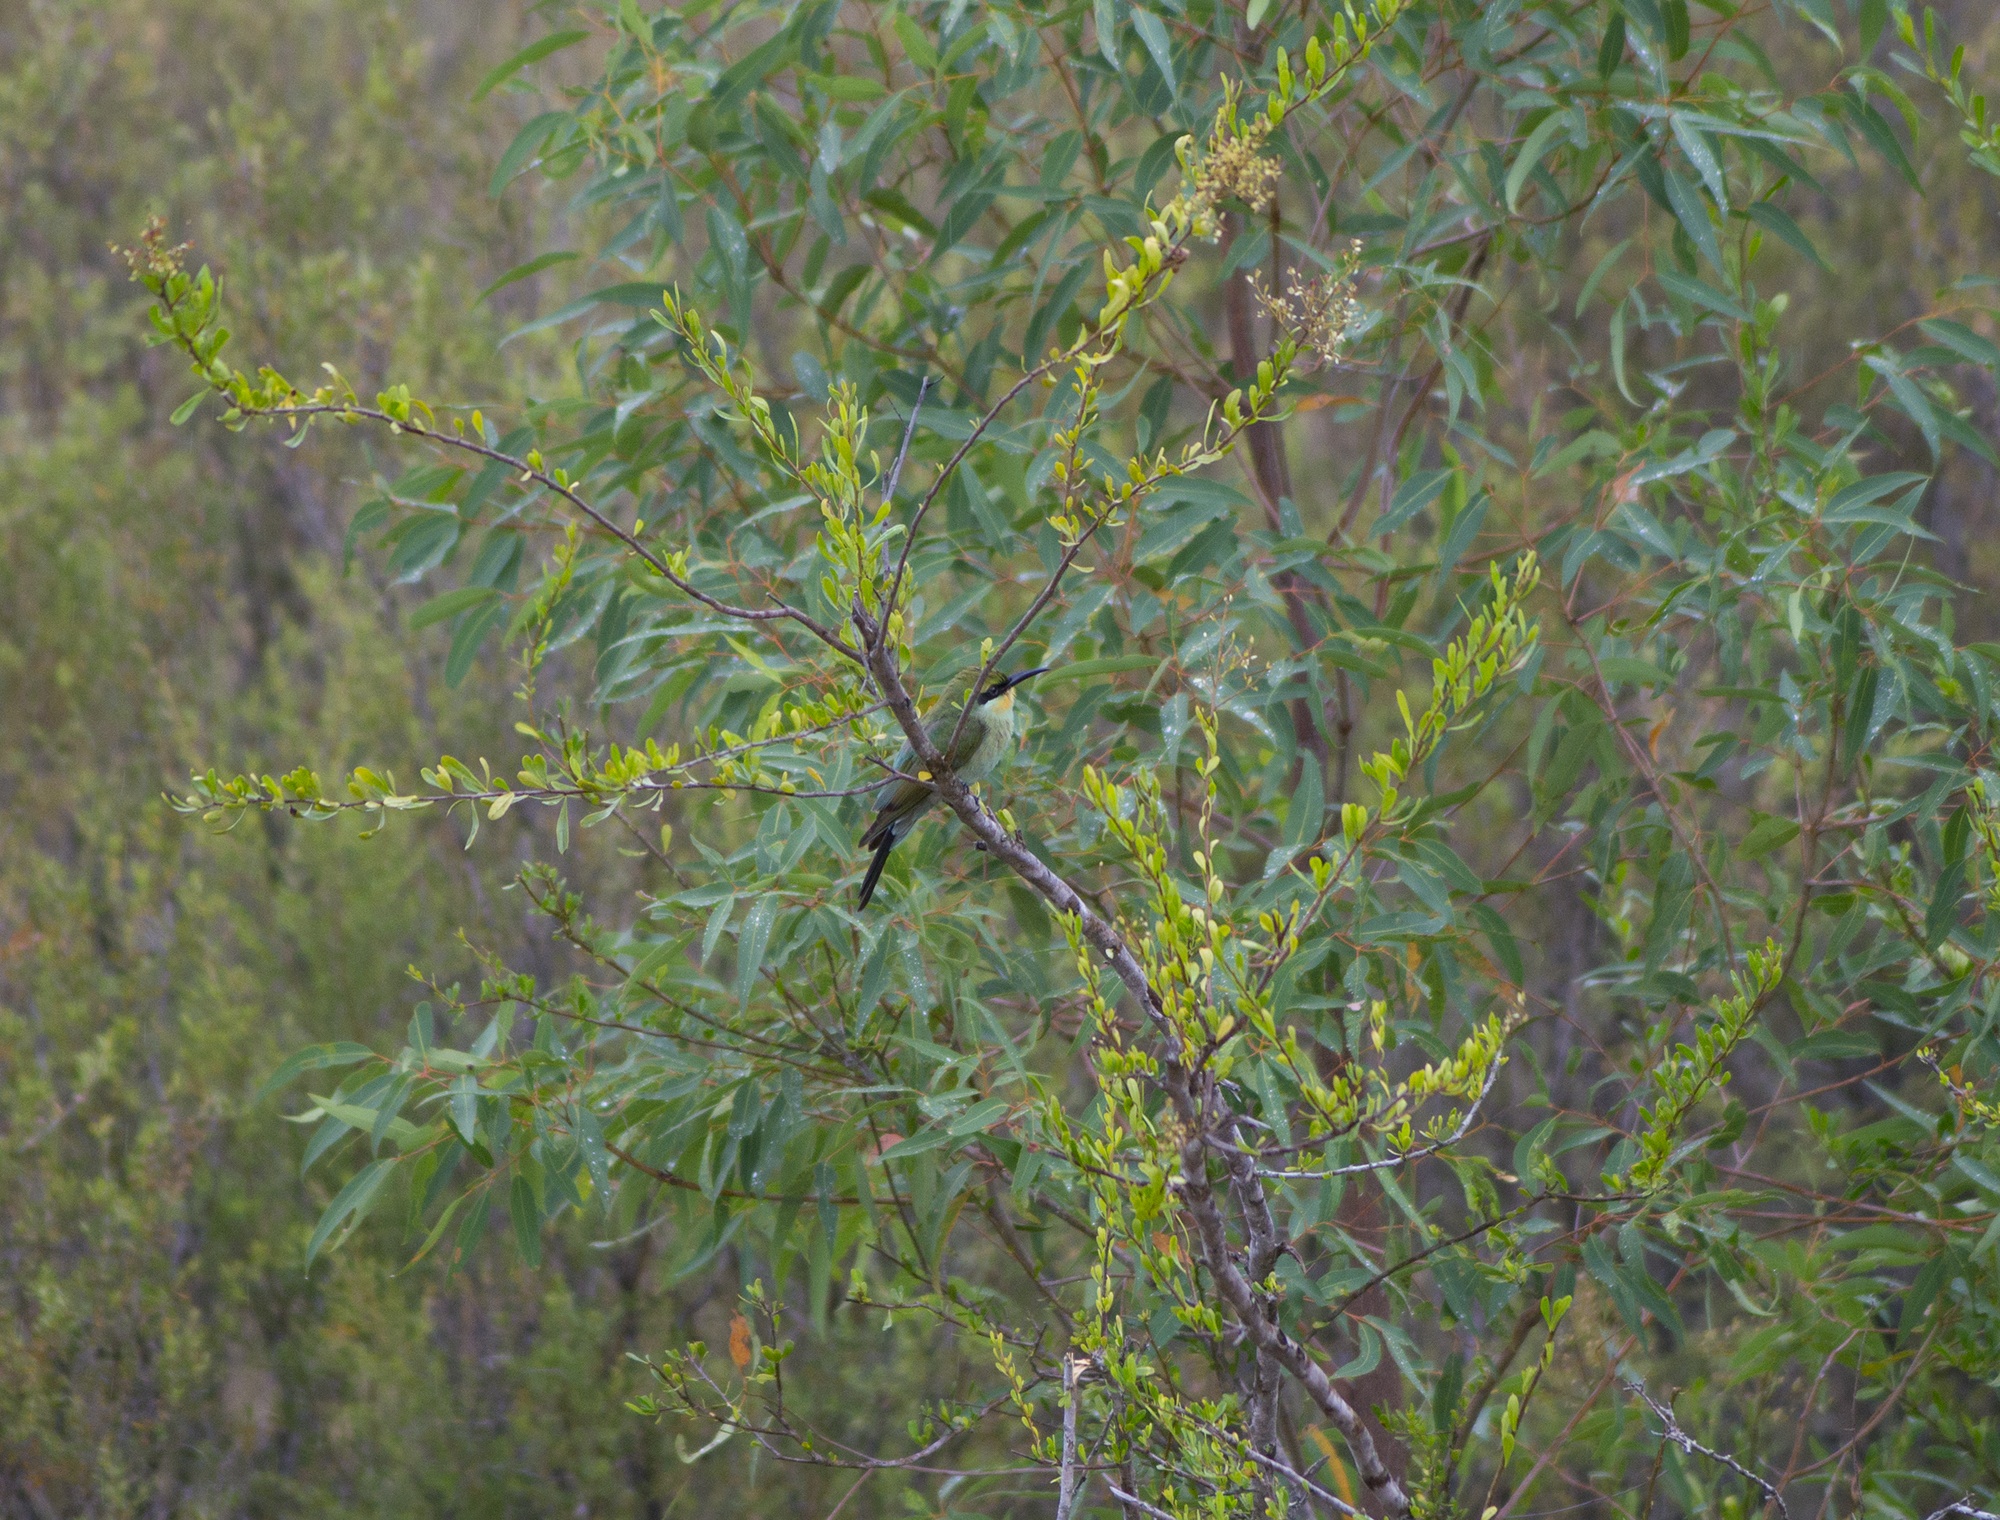
tree, branch, plant, leaf, flower, wildlife, produce, evergreen, flora, shrub, deciduous, flowering plant, woody plant, land plant